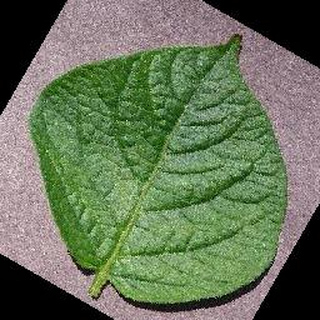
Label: healthy_potato